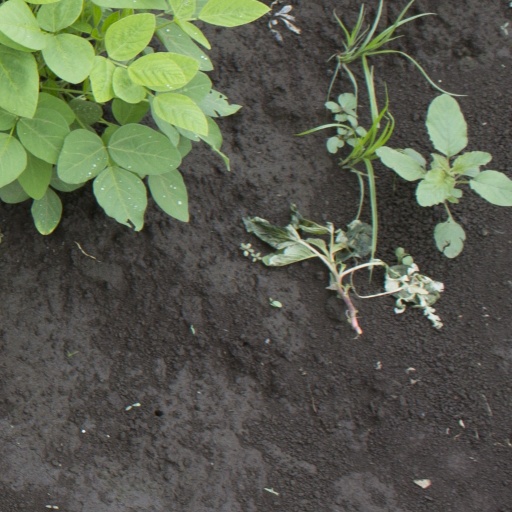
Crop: soybean